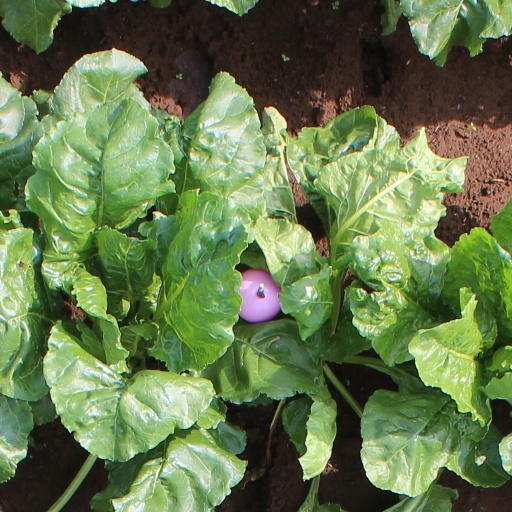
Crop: sugar beet